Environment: real
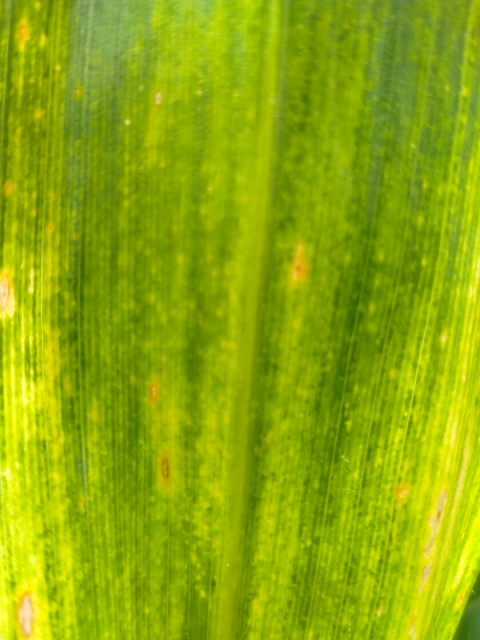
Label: lethal_necrosis